Electric Light Orchestra

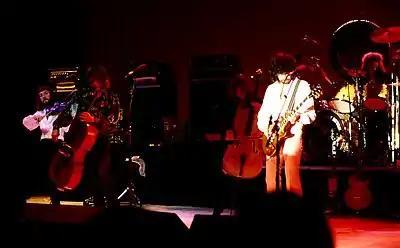
ELO performing in Oslo, Norway, in 1978

By the end of 1979, ELO had reached the peak of their stardom, selling millions of albums and singles, and even inspiring a parody/tribute song on the Randy Newman album "Born Again", titled "The Story of a Rock and Roll Band". During 1979, Jeff Lynne also turned down an invitation for ELO to headline the August 1979 Knebworth Festival concerts. That allowed Led Zeppelin to headline instead.